Life Is a Bed of Roses

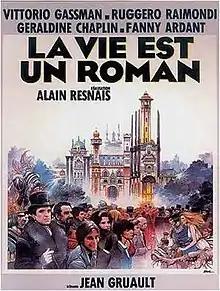
Theatrical release poster (artwork: Enki Bilal)

Life Is a Bed of Roses (French: La vie est un roman) is a 1983 French film directed by Alain Resnais from a screenplay by Jean Gruault. The English-language distribution title of the film is "Life Is a Bed of Roses", though it has also been known as "Forbek's Castle" and "Life Is a Fairy Tale". A literal translation of the original title is "Life is a novel ["or" story, romance]"; in the film the French quotation (or misquotation) is attributed to Napoleon.